Piazza della Libertà, Rome

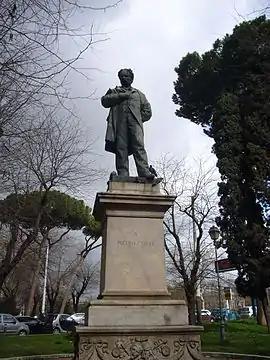
The monument to Pietro Cossa in Piazza della Libertà

The square lies at the end of Ponte Regina Margherita (formerly the last bridge upstream in the town before Ponte Milvio) on the right bank of the Tiber; from it starts Via Cola di Rienzo, that crosses the rione Prati ending in Piazza Risorgimento.